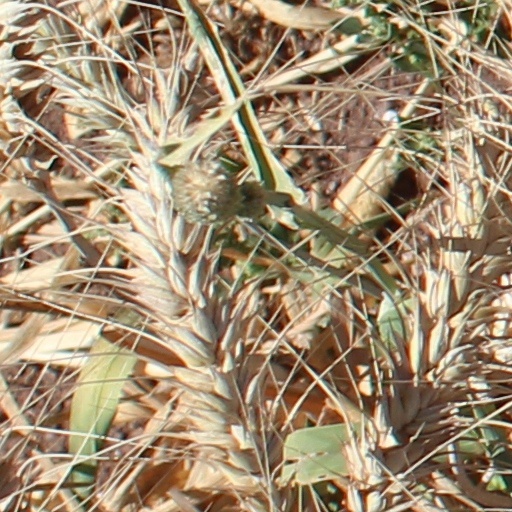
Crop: wheat